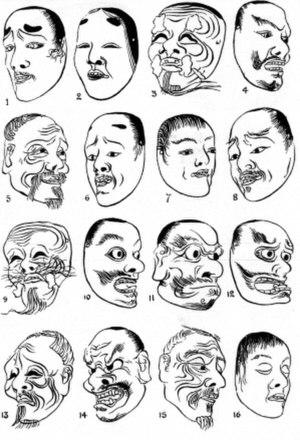
Masques du théâtre Noh
Nom suivi de la description des masques utilisés dans le théâtre japonais Nô, Kabuki et kyogen. Le plus souvent, les masques sont utilisés indifféremment dans tous les théâtres. Lorsqu’ils sont particuliers à l’un d’entre eux, ils sont signalés. Enfin, ils sont classés par ordre alphabétique. Les dessins de certains masques sont reproduits en fin d'article.